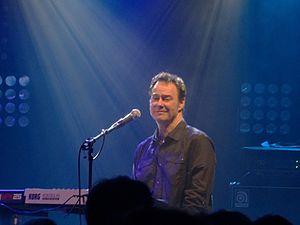
Peter Kingsbery en concert à Vauréal le 10/02/2015